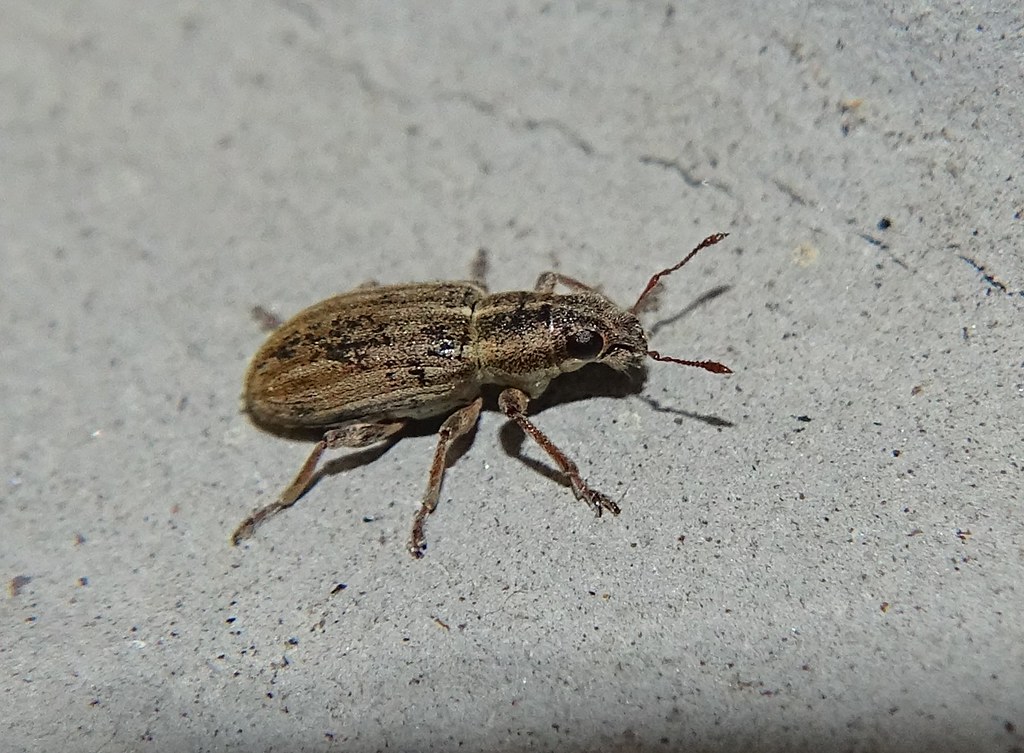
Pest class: pea_leaf_weevil